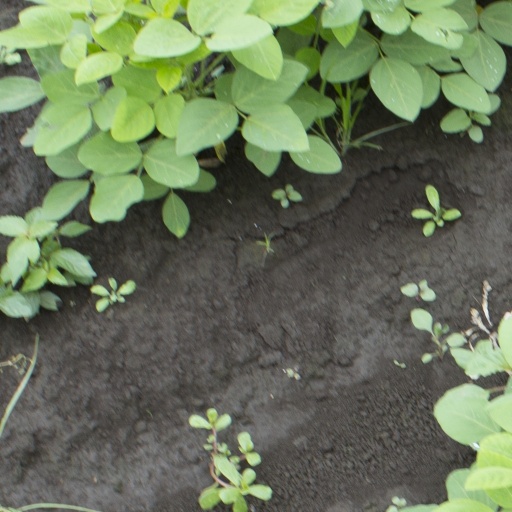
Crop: soybean